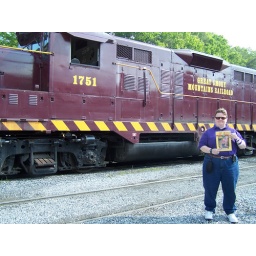
Hope standing in front of the Great Smoky Mountains Railroad train engine at the Station in Bryson City